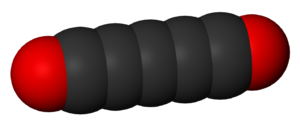
Le dioxyde de pentacarbone ou penta-1,2,3,4-tétraène-1,5-dione est un oxyde de carbone de formule C₅O₂ ou O=C=C=C=C=C=O.